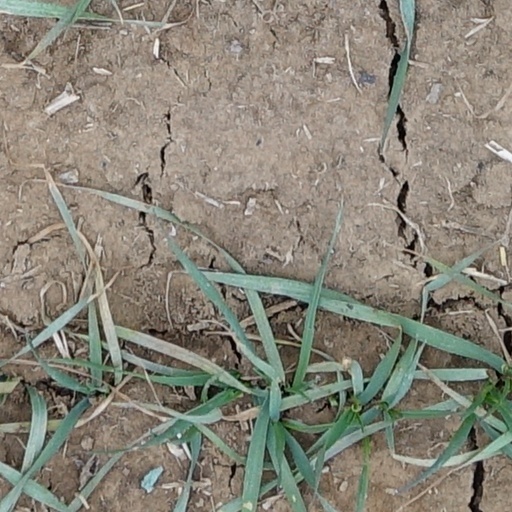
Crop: wheat